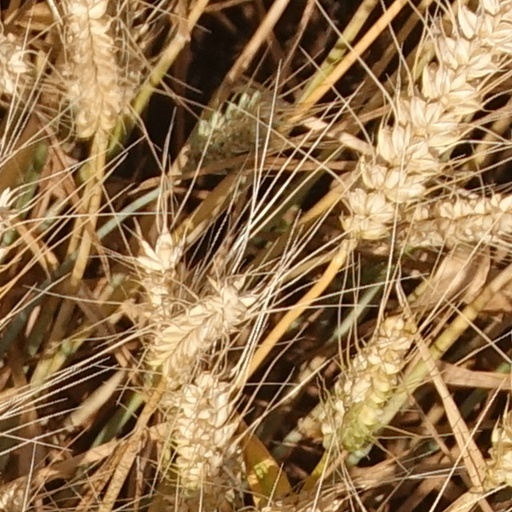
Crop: wheat